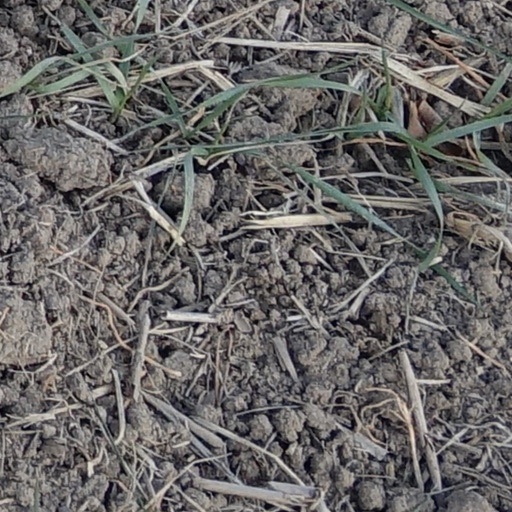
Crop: wheat